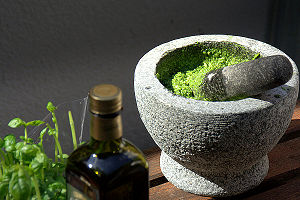
Det italienske køkken
Klassisk italiensk grøn pesto, med friskplukket basilikum, stødt i en stenmorter
Det italienske køkken betegner mad og madlavning fra Italien, som i dag er verdenskendt for de smagfyldte retter, der opnås ved brugen af nogle få, enkle ingredienser af udelukkende kvalitetsvarer som spaghetti agli e oglio eller pizza marinara; samt den italienske kogekunst, der udover de lokale råvarer som asparges, pistacienødder, pinjekerner og oliven, i oplysningstiden har taget nye fødevarer fra andre verdensdele som tomaterne og ris til sig og videreudviklet nye italienske retter deraf som risotto, pizza og de utallige tomatbaserde sovse. Den italienske kogekunst er vidt forskellig fra region til region, der historisk har været hver sin egen by-stat med hver sin dialekt og kultur, og hvor der udvikledes lokale specialiteter som Parmesan-osten og parmaskinke i Parma-Reggio, gran Padano osten i Padano, eller risotto med safran i Milano. I Norditalien spises gerne majspolenta og kålretter som cruti, helt ukendt i Syden som Napoli-området, hvor mozzarella, San Marzano-tomaterne og basilikum er hvad i andre lande forbindes med al klassisk italiensk mad, eller i Sicilien, hvor der nydes meget af arancini-risboller, granita og mandler.